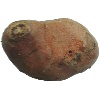
Label: potato_sweet